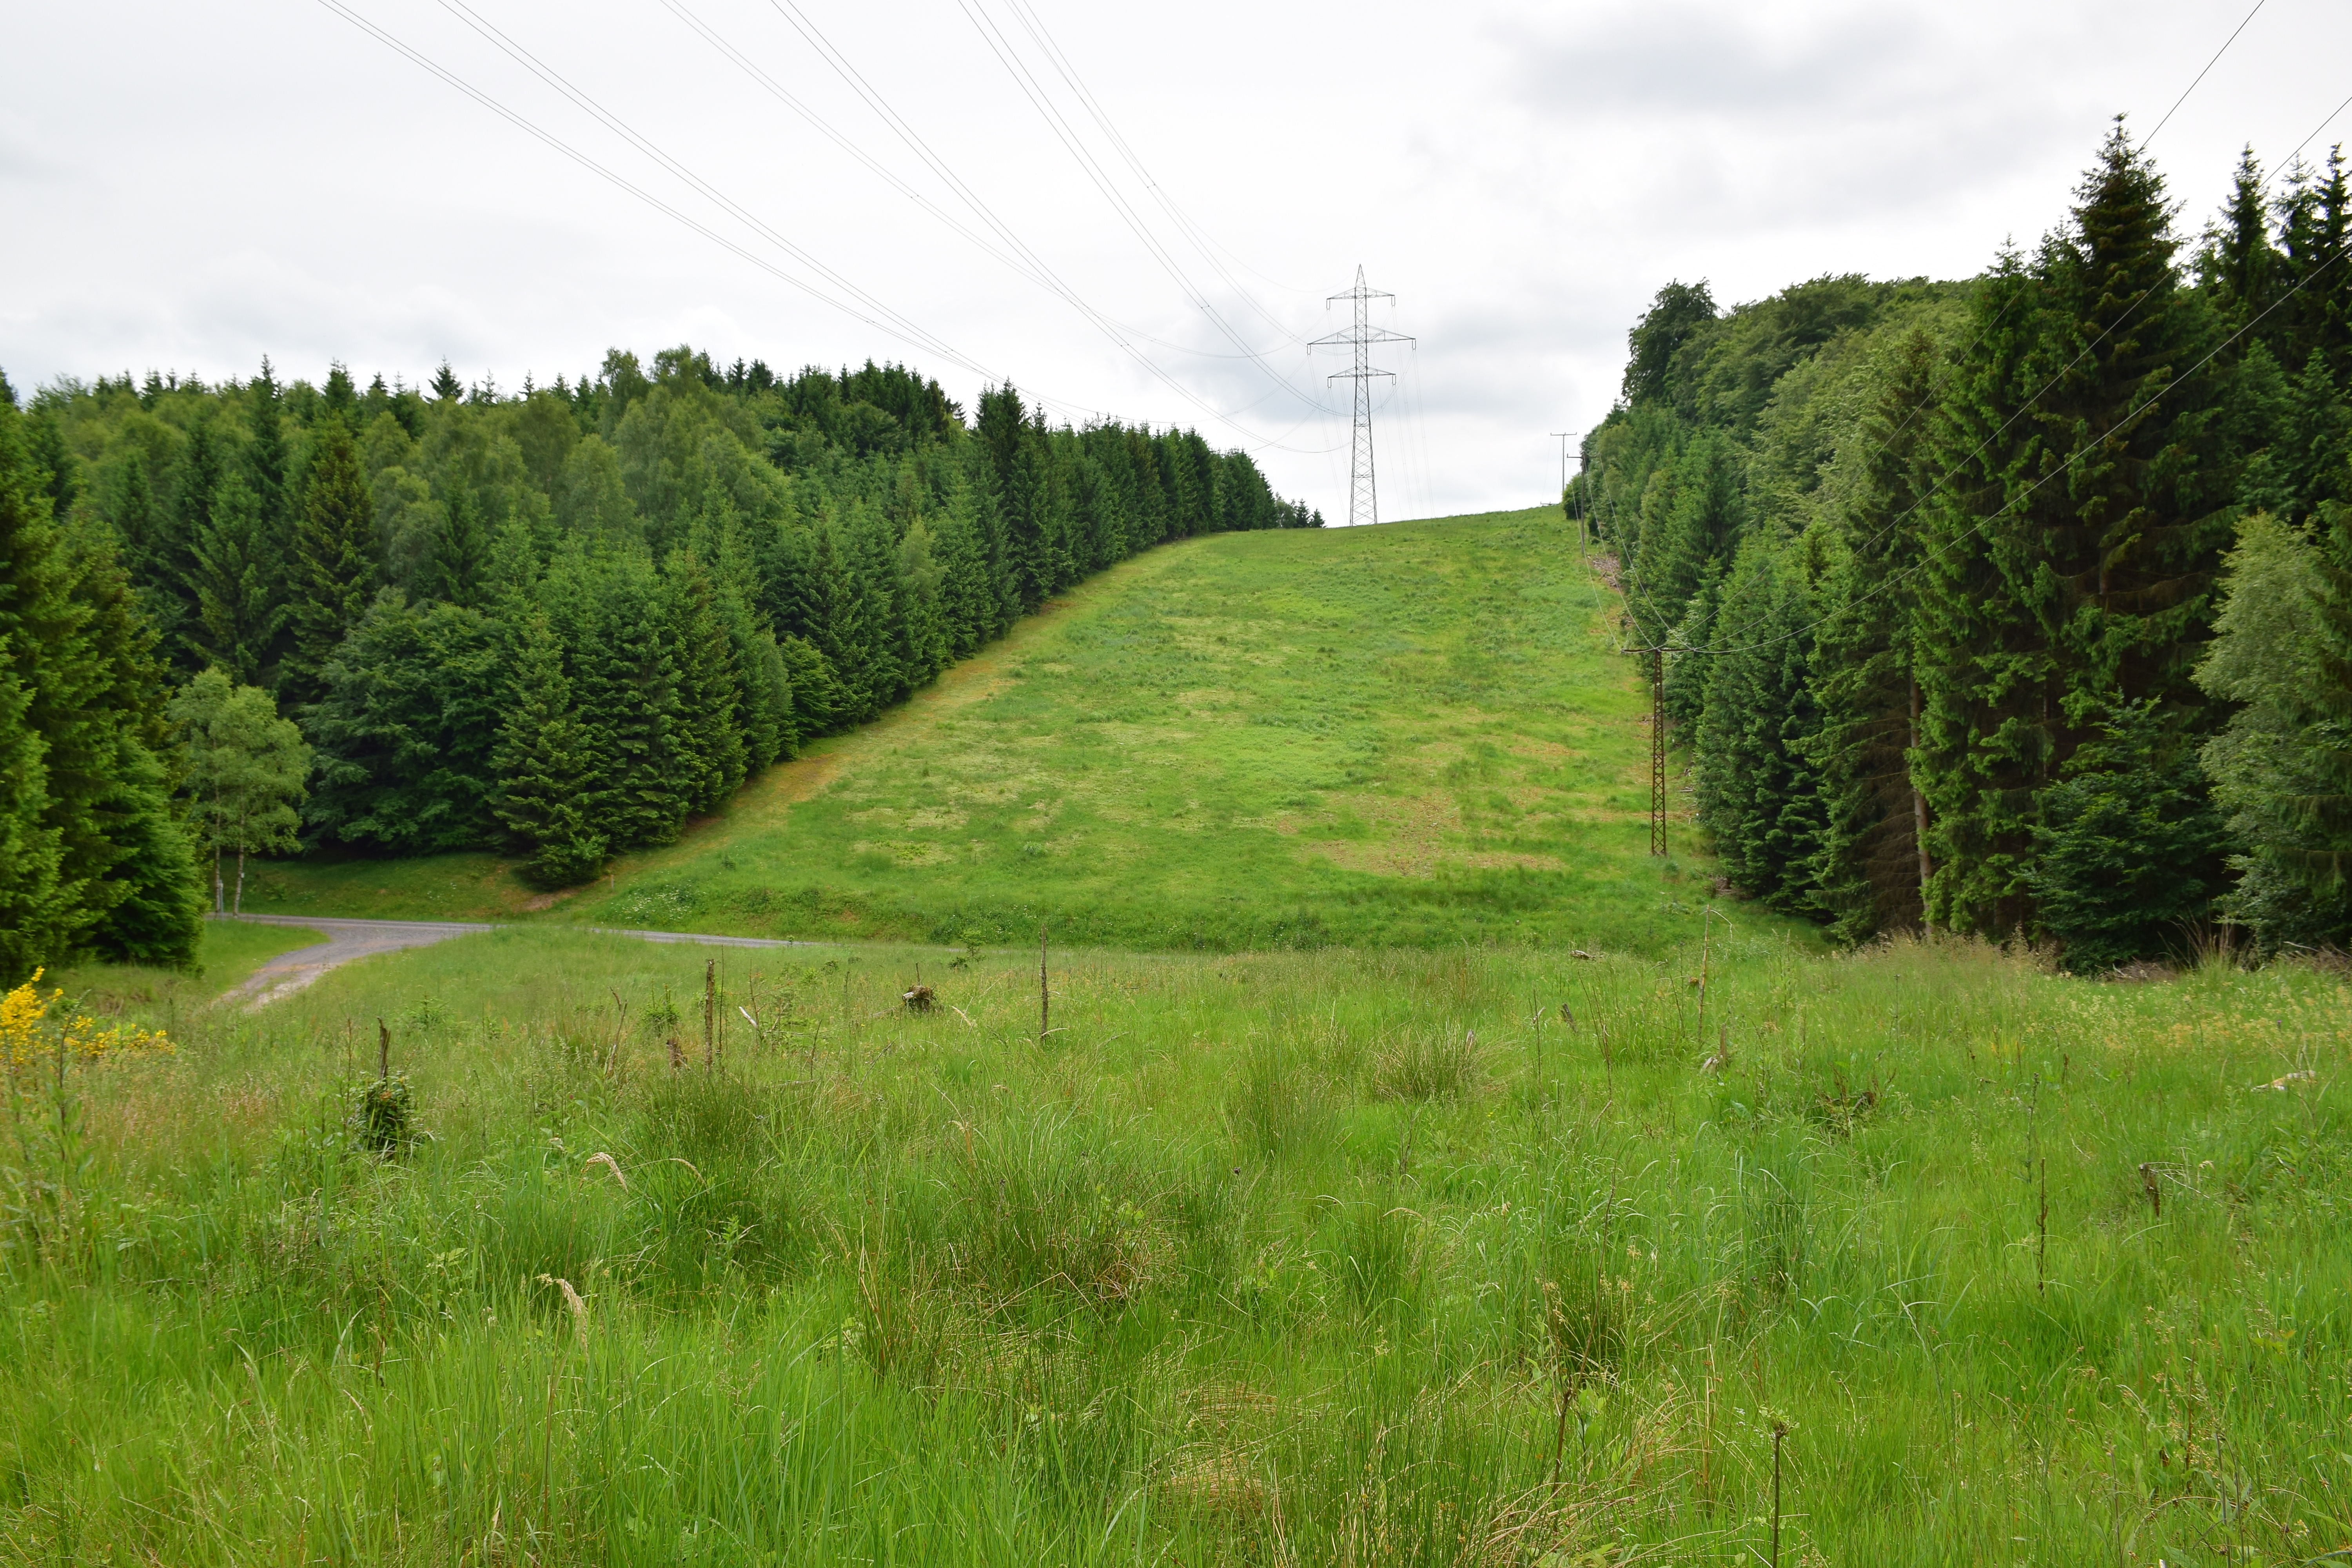
landscape, tree, nature, grass, field, farm, lawn, meadow, prairie, hill, green, pasture, soil, agriculture, waterway, plain, trees, spruce, grassland, shrub, wetland, plantation, plateau, wide, habitat, ecosystem, glade, mound, rural area, green band, golden cut, natural environment, grass family, land lot